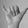
ASL letter: Y